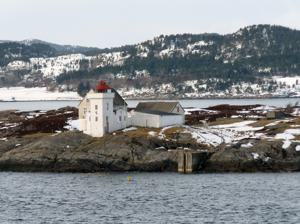
Building: Terningen Lighthouse
Country: Norway
Year built: 1833
Lighthouse Terningen Lighthouse Terningen fyrstasjon View of the lighthouse Location Trøndelag , Norway Coordinates 63°29′38″N 9°02′22″E / 63.4939°N 09.0394°E / 63.4939; 09.0394 Tower Constructed 1833 Construction Concrete tower Automated 1991 Height 12 metres (39 ft) Shape Square Markings White with red roof Fog signal Horn Light Focal height 17.8 metres (58 ft) Intensity 30,700 candelas Range Red : 13 nmi (24 km; 15 mi) Green : 12 nmi (22 km; 14 mi) White : 13 nmi (24 km; 15 mi) Characteristic Oc WRG 6s Norway no. 407500 Terningen Lighthouse ( Norwegian : Terningen fyr ) is a lighthouse in the municipality of Hitra in Trøndelag county, Norway .  The lighthouse is located in the Trondheimsleia near the mouth of the Hemnfjorden , just west of the island of Hemnskjela , and about 4 kilometres (2.5 mi) southwest of the village of Sandstad .  The light marks one of the main channels that leads to the Trondheimsfjorden . The 12-metre (39 ft) tall lighthouse has an occulting light that flashes white, red, and green (depending on direction) once every six seconds at an elevation of 17.8 metres (58 ft) above sea level.  The concrete tower is painted white and it has a red roof.  The 30,700- candela light can be seen for up to 13 nautical miles (24 km; 15 mi). The light is activated from July 21 until May 16 each year.  The light is inactive and unnecessary during the late spring and early summer due to the midnight sun . See also Norway portal List of lighthouses in Norway Lighthouses in Norway References